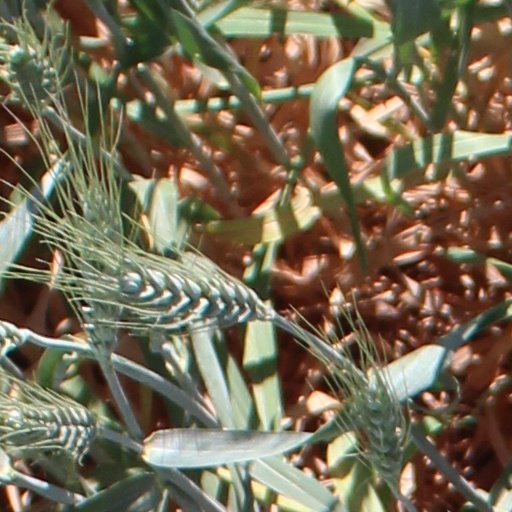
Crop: wheat